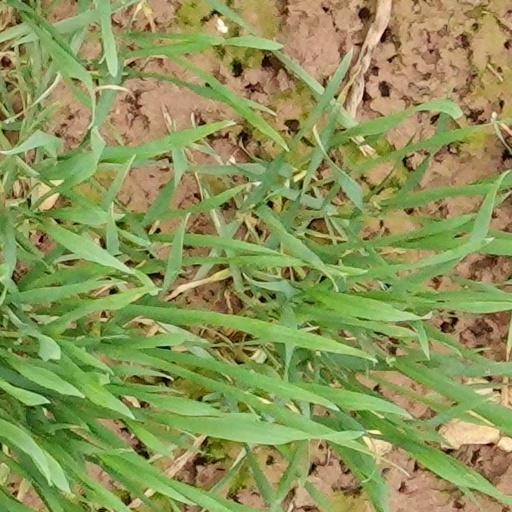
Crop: wheat